Question: Please indicate a possible affordance area of bicycle that can be used for sitting
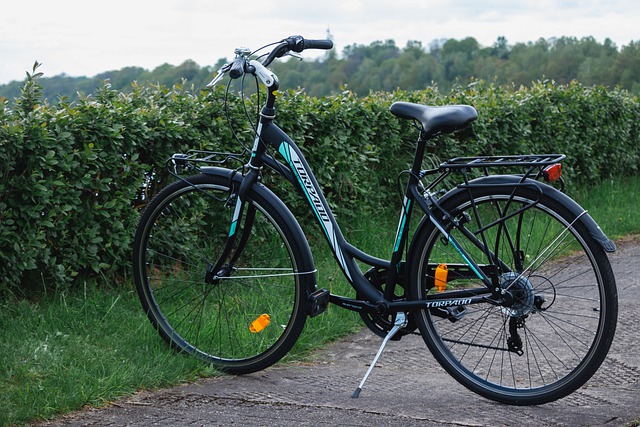
Answer: [389.5, 102, 478.5, 133]